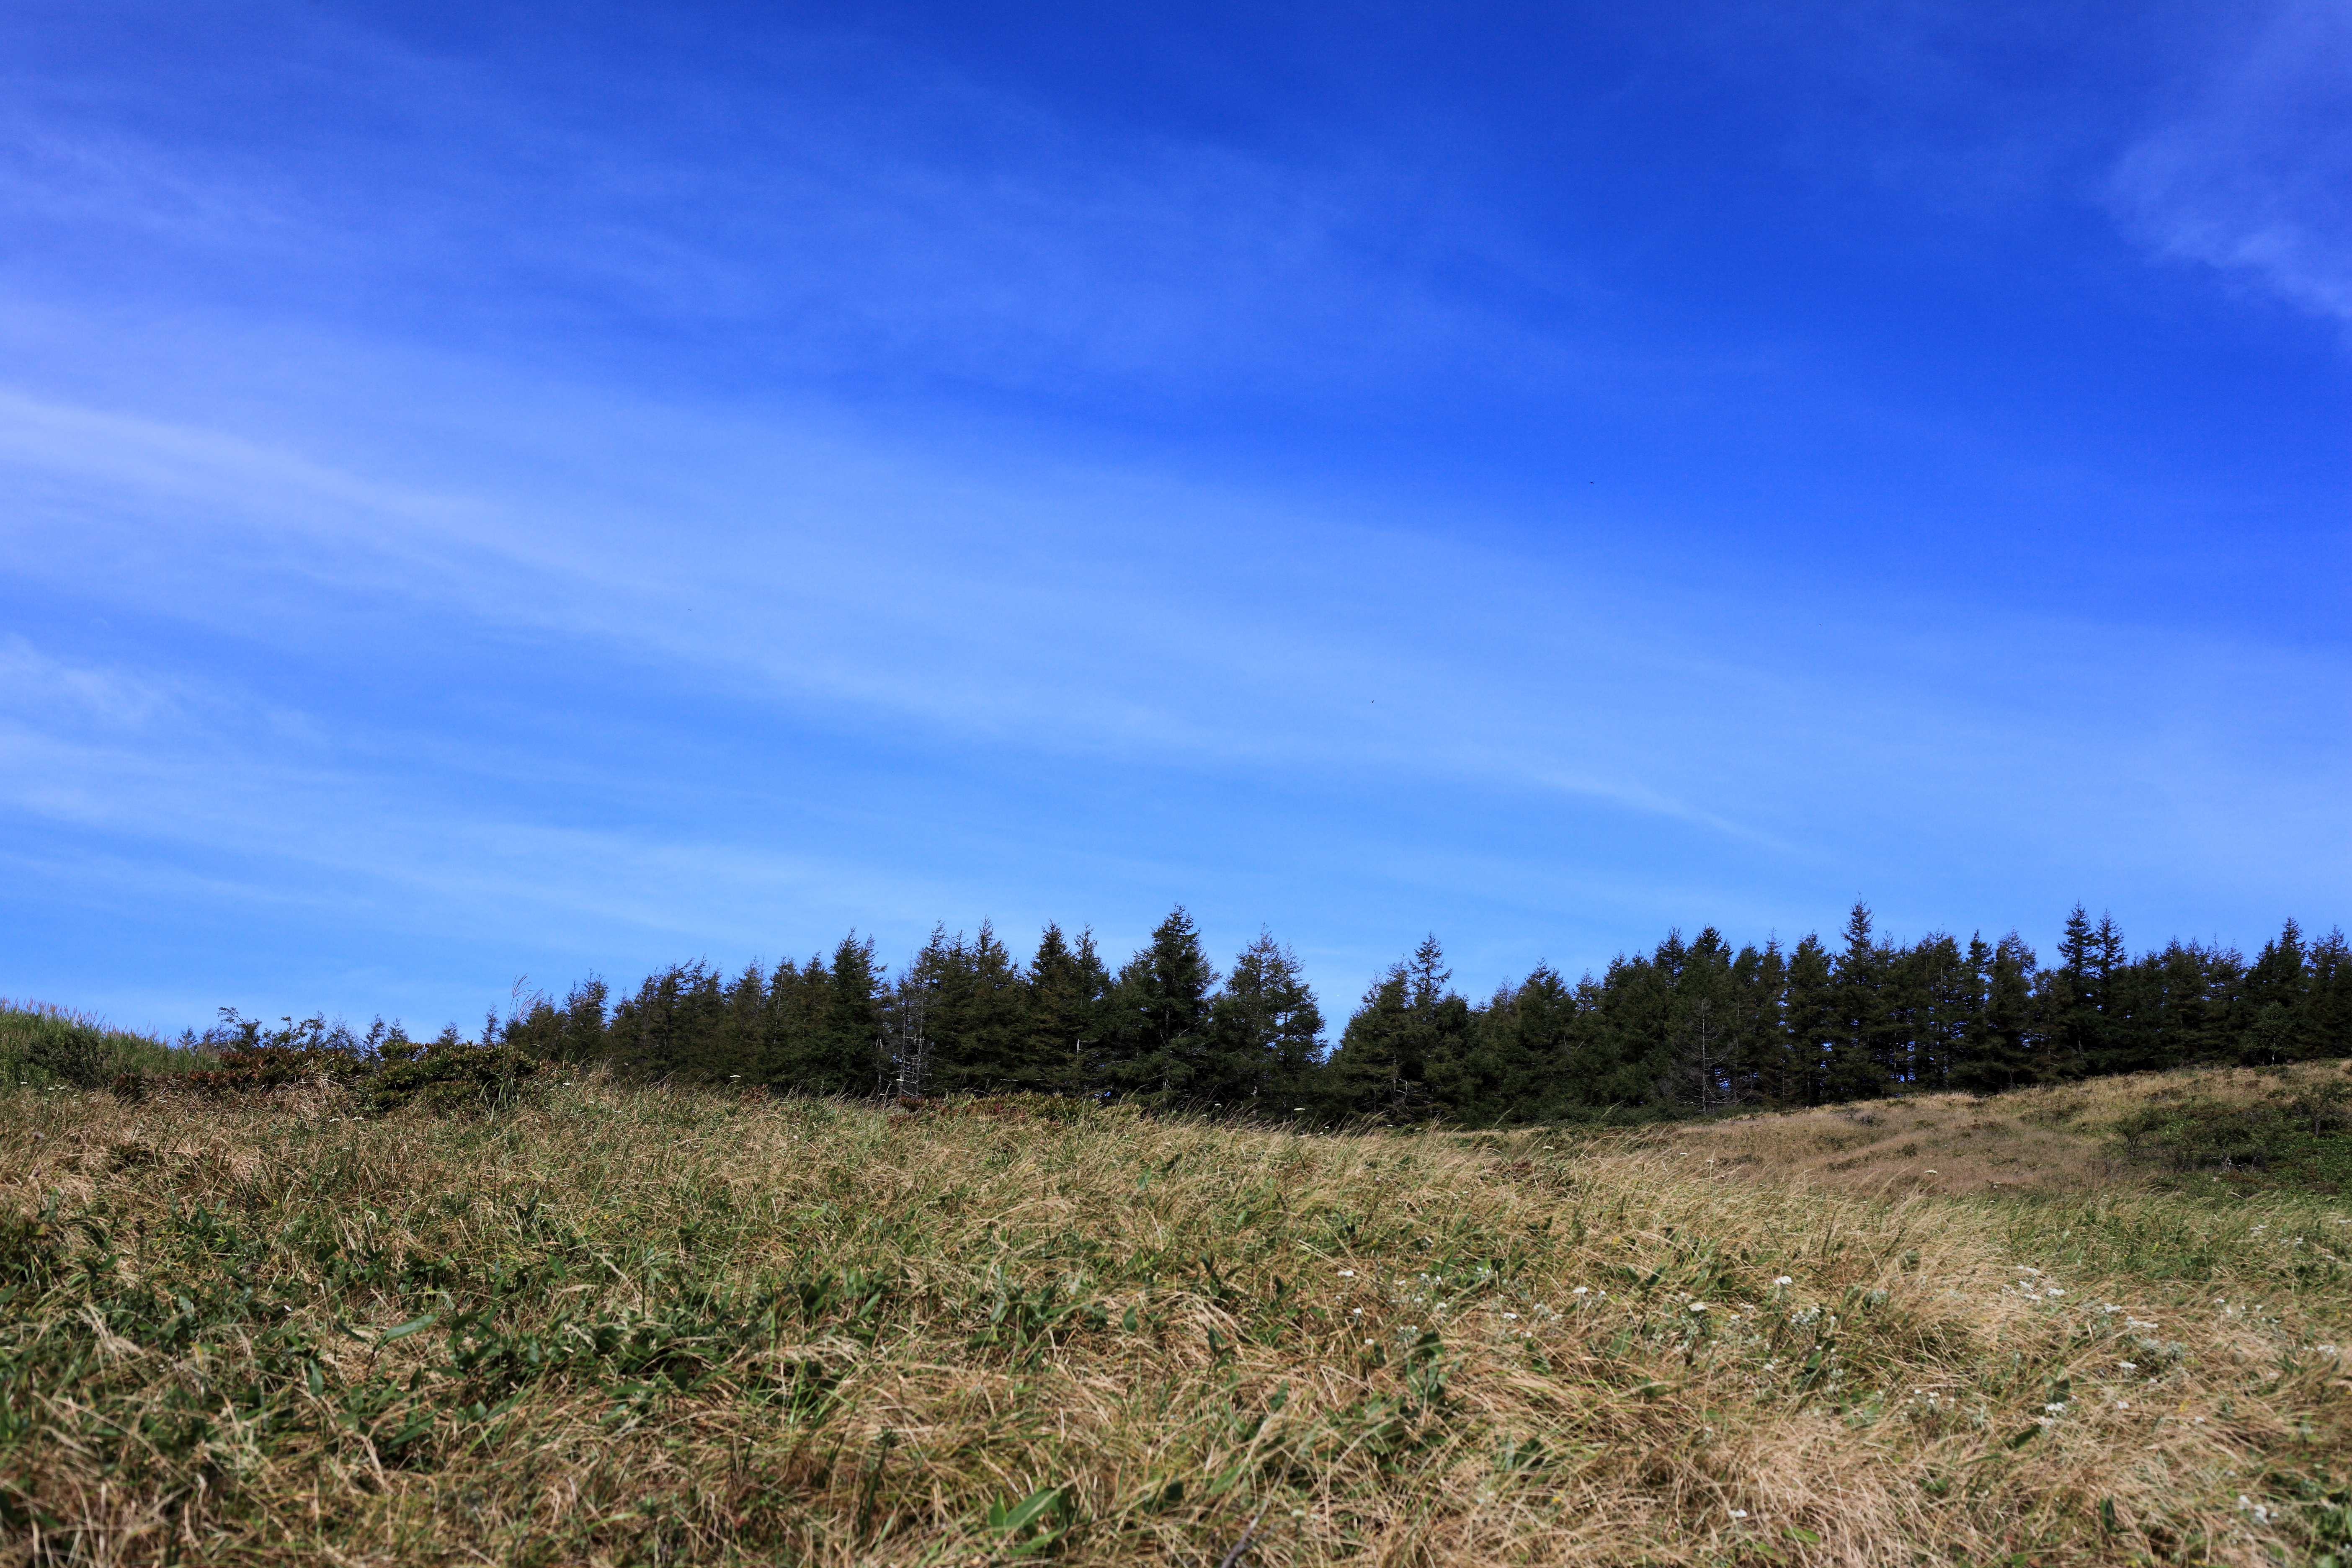
landscape, tree, grass, horizon, wilderness, mountain, cloud, sky, field, meadow, prairie, hill, high, highland, terrain, ridge, plain, grassland, plateau, 5d, hires, habitat, markii, ecosystem, hi, res, resolution, nagano, matsumoto, utsukushigahara, steppe, rural area, natural environment, geographical feature, mountainous landforms